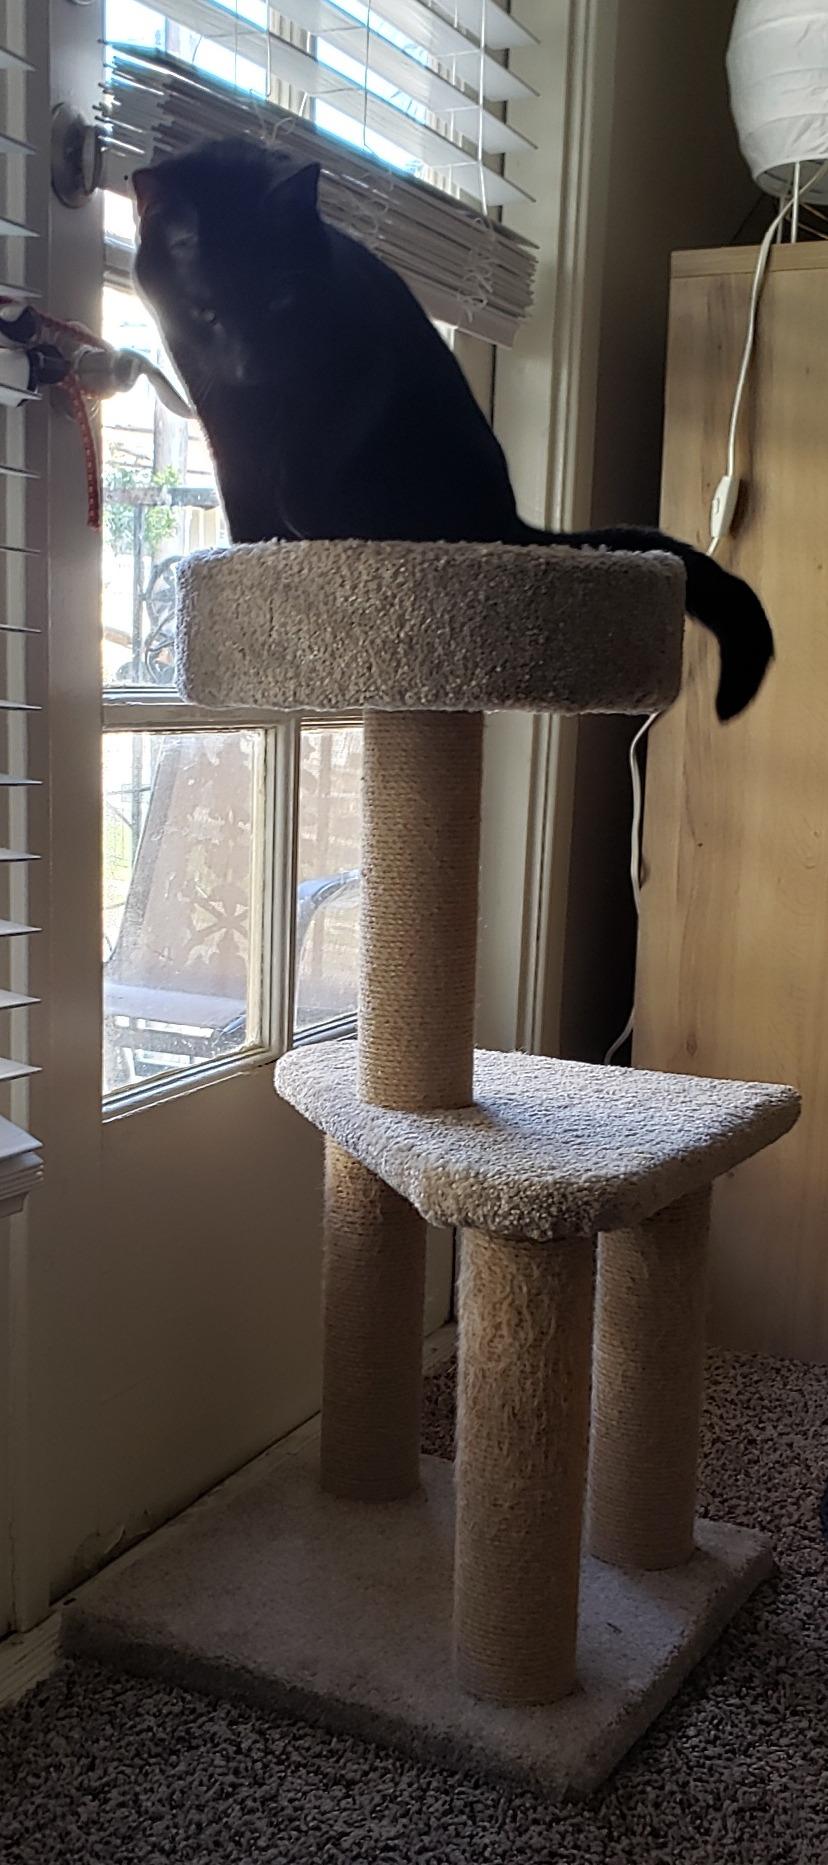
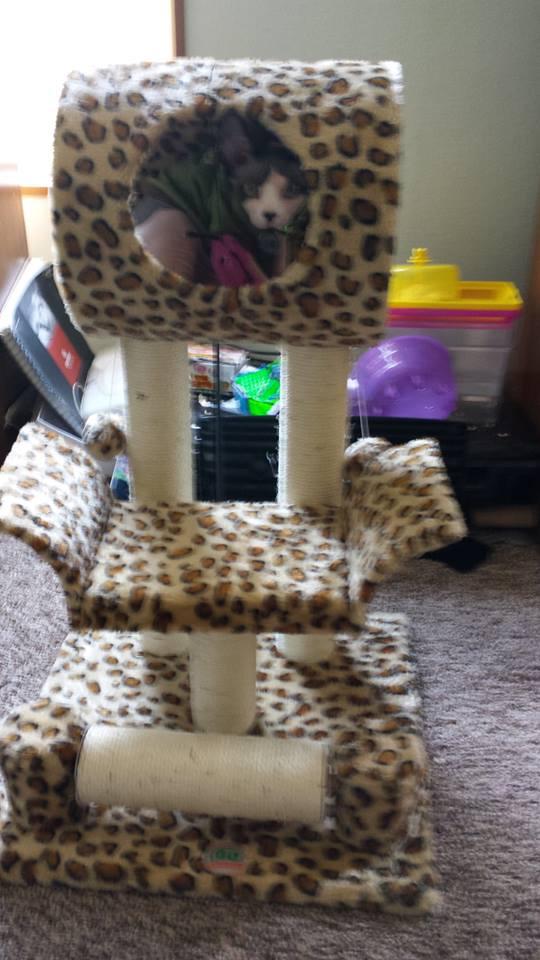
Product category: items_cat tree
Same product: no